Flight (horse)

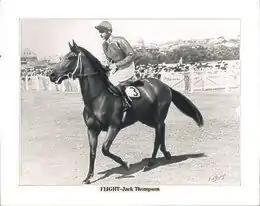
Flight, and Jack Thompson

Flight (1940–1953) was an Australian Thoroughbred racemare that was the highest stakes winning mare in Australasia. Her courageous efforts made her a crowd favourite during the post-World War II era and she had victories over some of the great horses of the time including Shannon, Bernborough, Royal Gem and Russia.